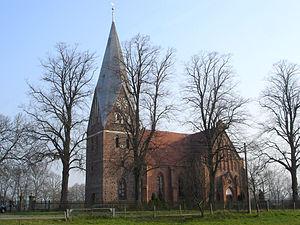
Rüting est une municipalité allemande du land de Mecklembourg-Poméranie-Occidentale et l'arrondissement du Mecklembourg-du-Nord-Ouest. En 2012, elle comptait 542 hab.